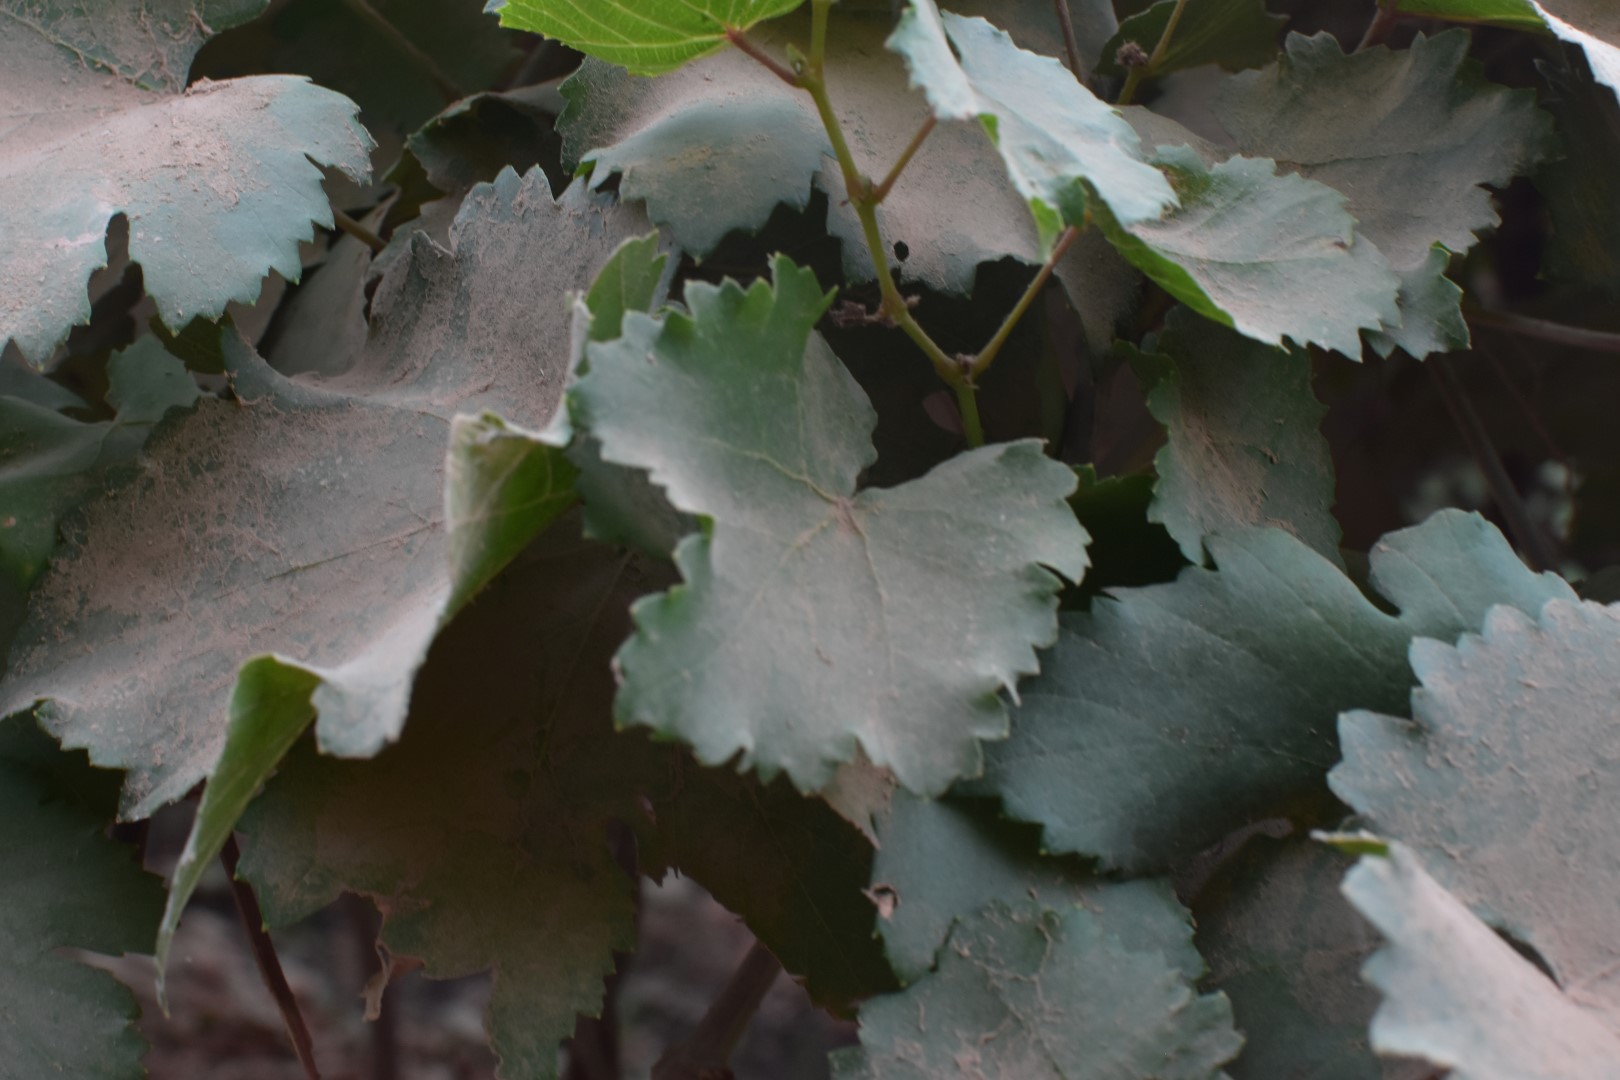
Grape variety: Kamali